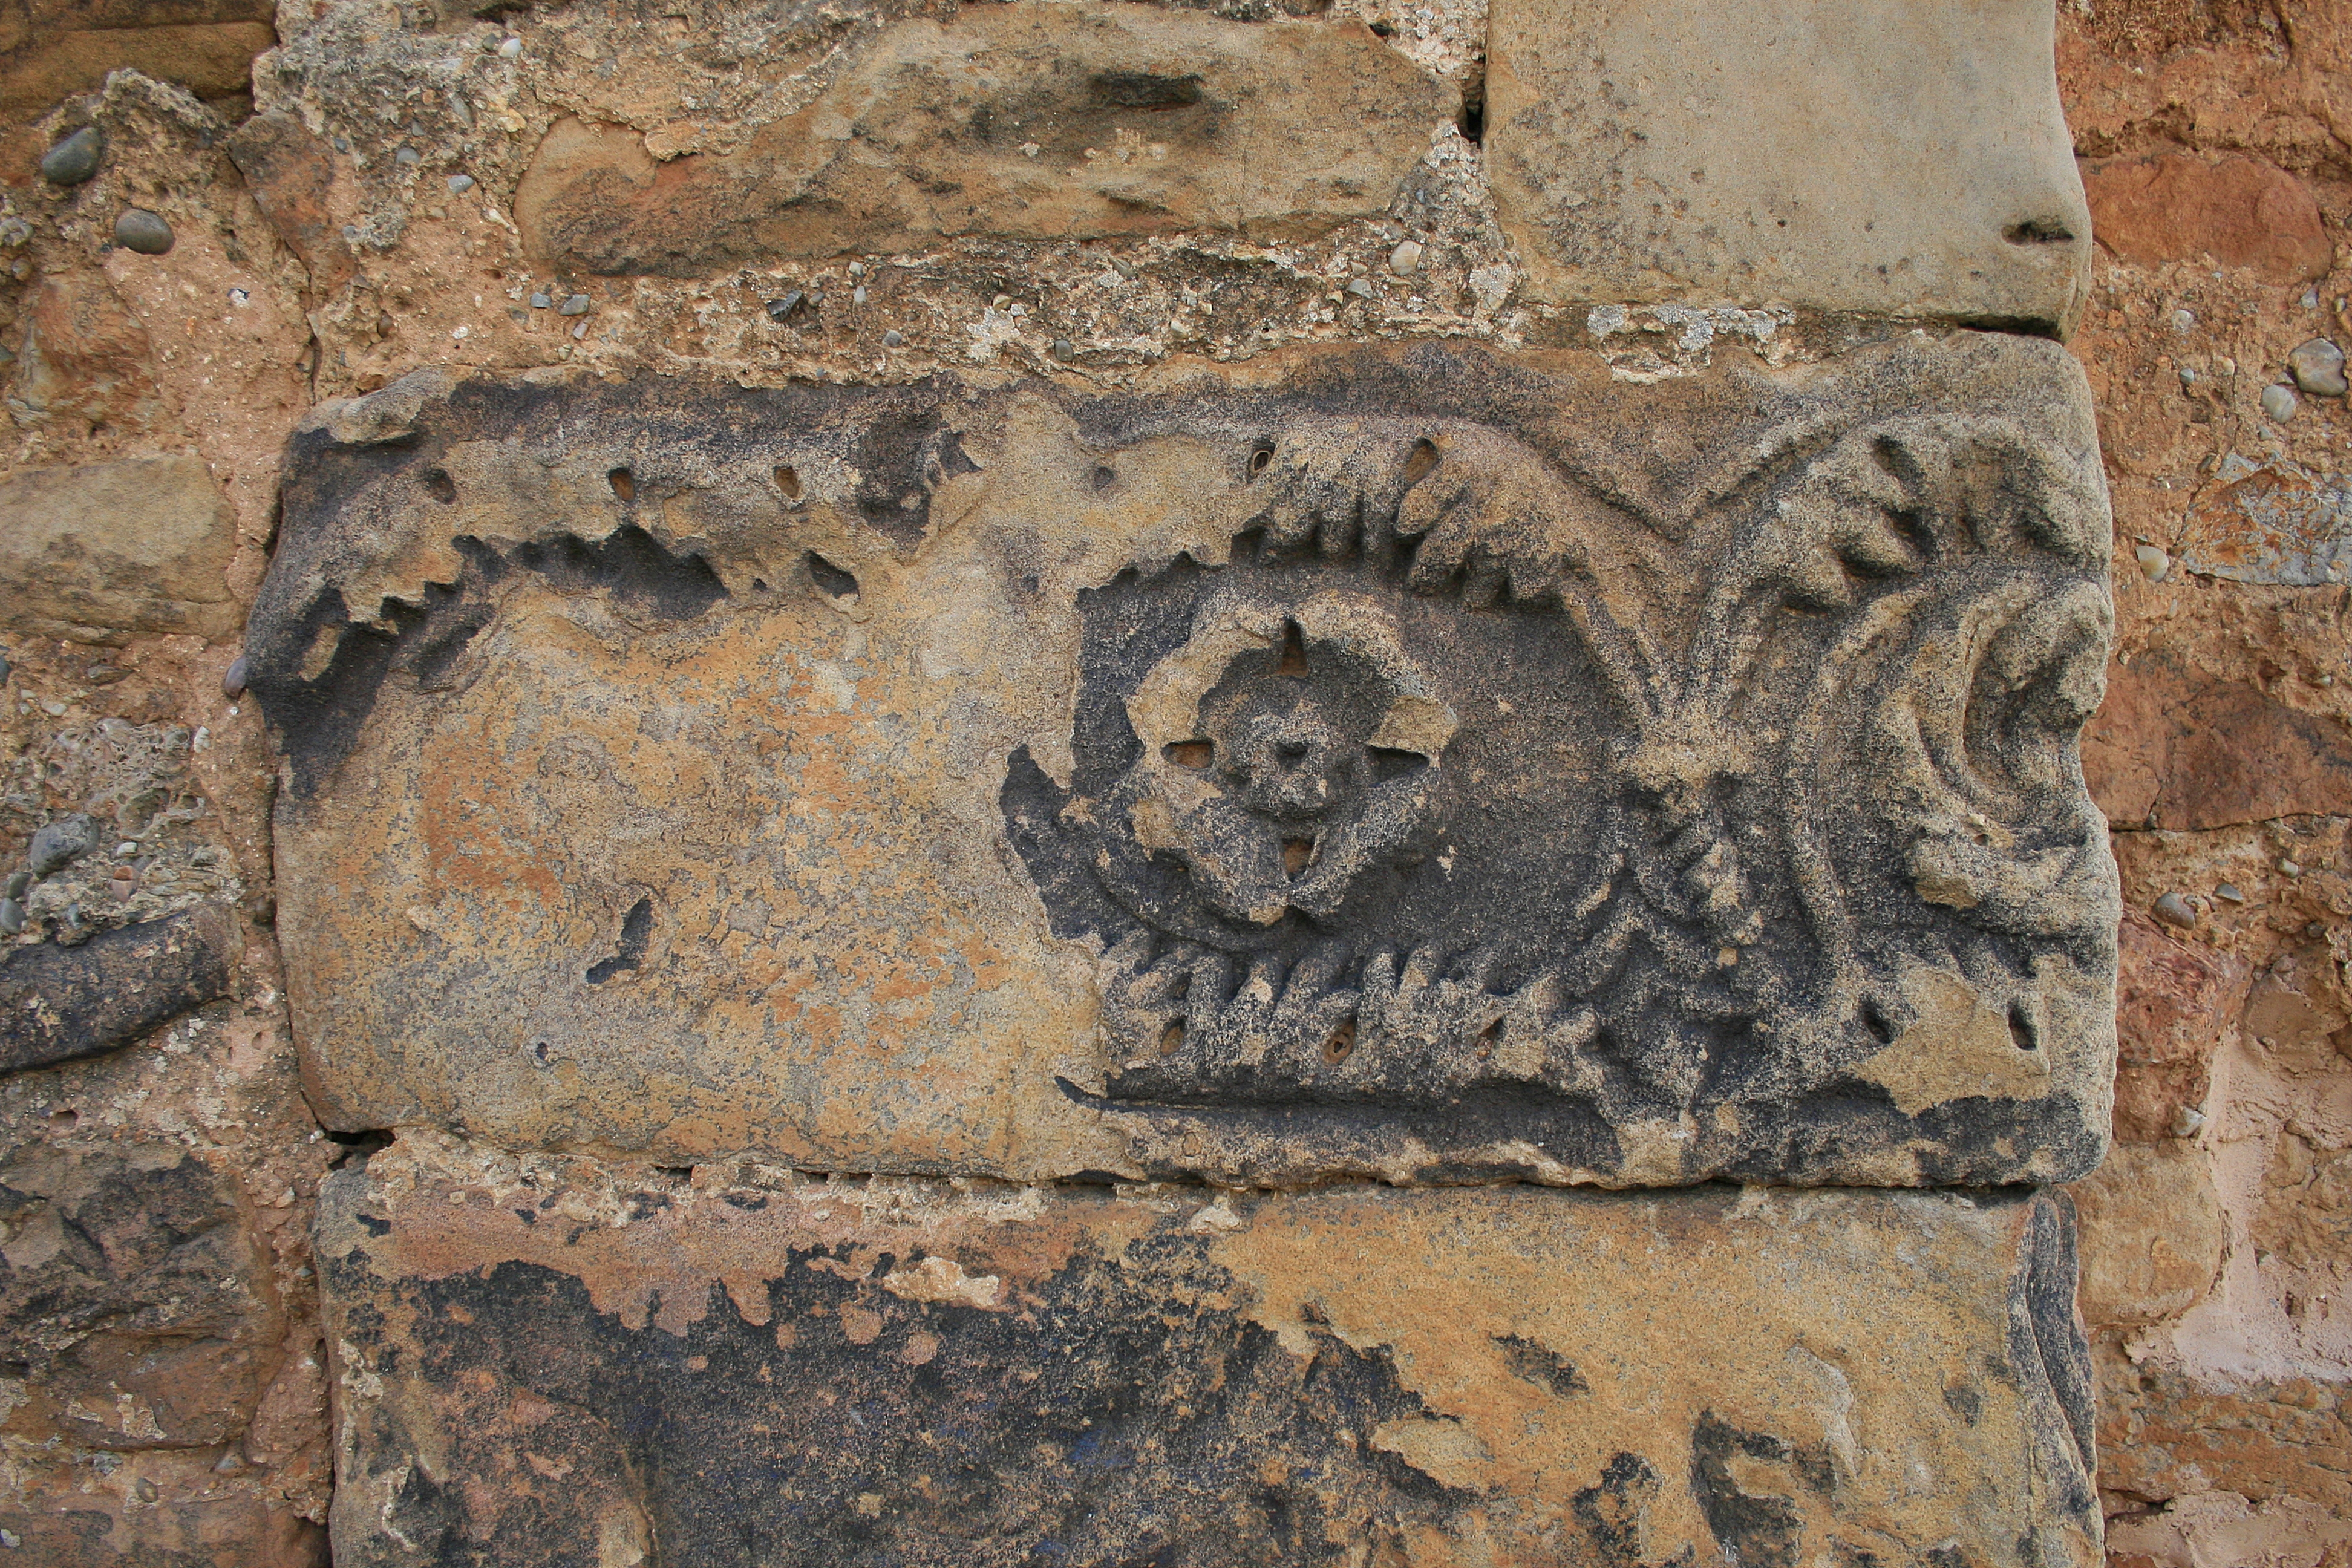
rock, wall, brick, material, sculpture, art, cool image, geology, temple, ruins, history, carving, relief, archaeological site, stone carving, ancient history